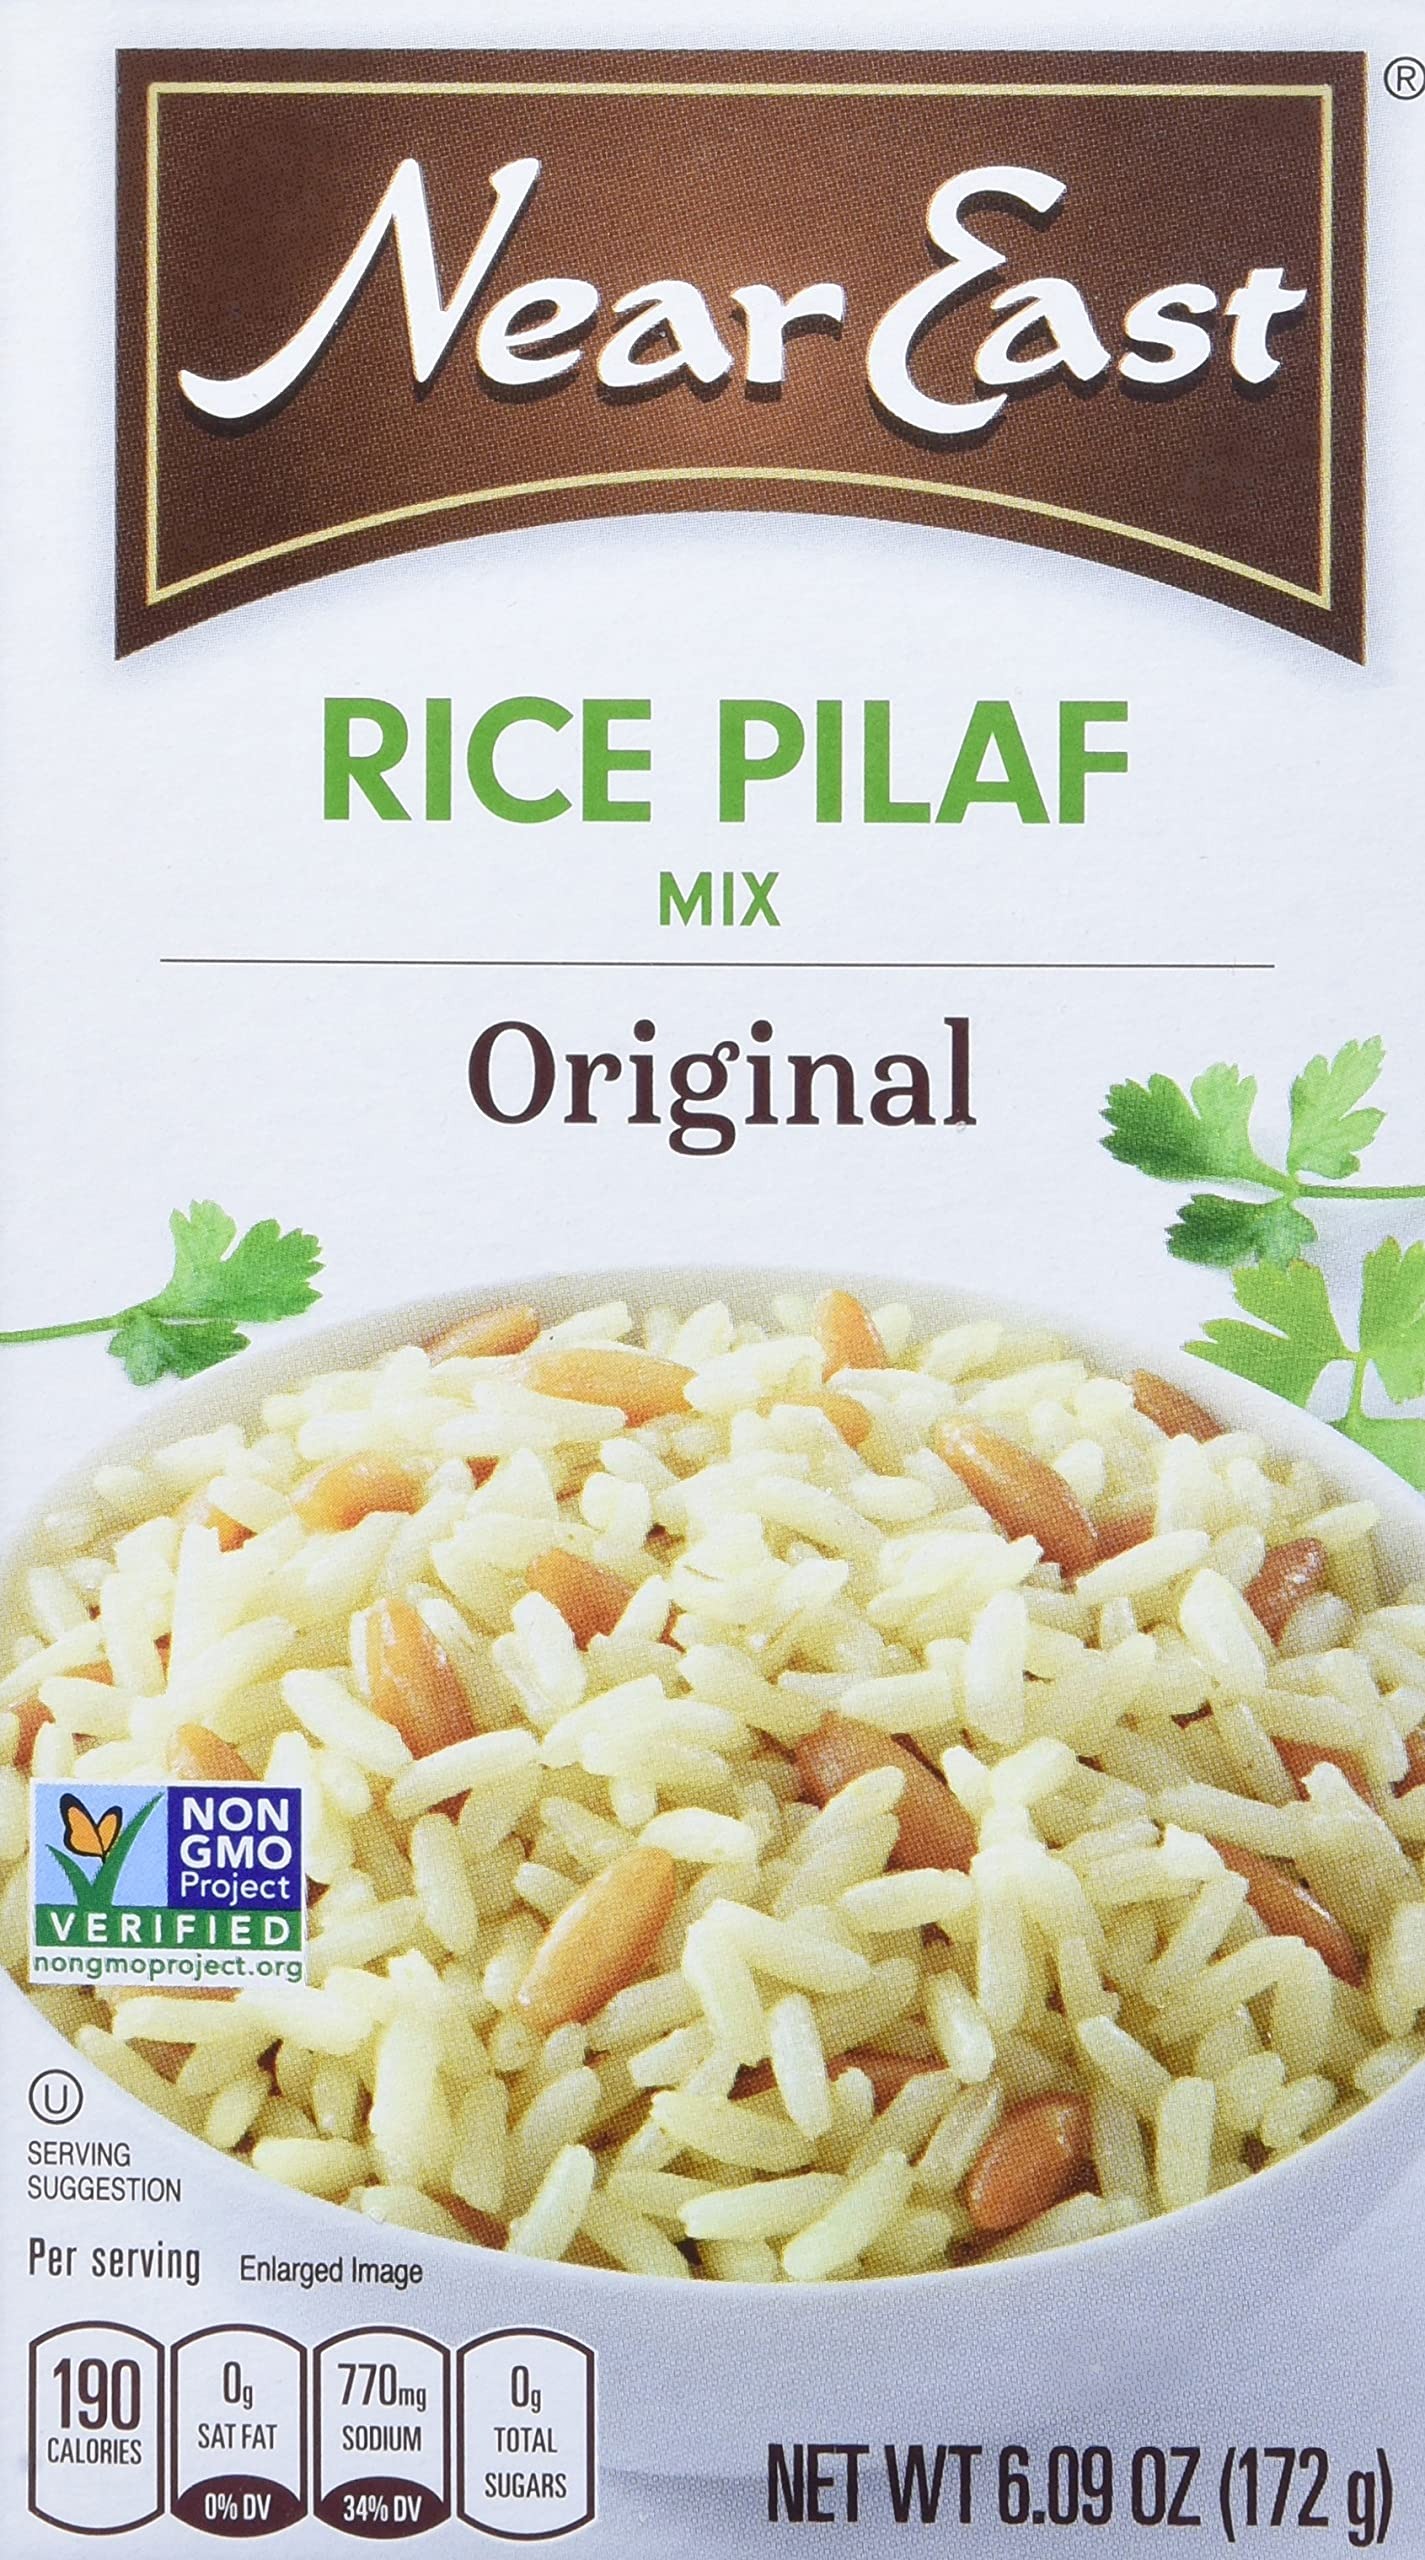
Item Name: Near East 100 Percent Natural Rice Pilaf Original Mix, 6.09 Oz,xPack of 6
Bullet Point: Each order has Six 6.09 Ounce boxes of delicious Near East Original Mix Rice Pilaf
Value: 1.0
Unit: Count

Price: 14.98